St. Johnsbury Academy

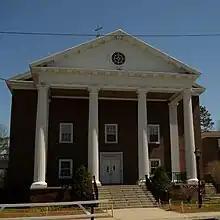
Fuller Hall

The Colwell Center for Global Understanding is in the Mayo center. It was founded in 2003 as the gift of the family of Stephen B. Colwell. The center supports programs and activities intended to foster global education aimed not only at the school but at the surrounding community. Students involved with the center give presentations to teach other students about global issues. The center sponsors a number of international clubs such as Spanish, Japanese, German, Mandarin, French, International, and environmental Clubs, The Humans Rights Alliance, and Intaglio Society. It provides teachers with the opportunity to chaperone international student trips. Two of the Colwell Center's most popular programs are the Colwell Speakers Series and the International Programs.